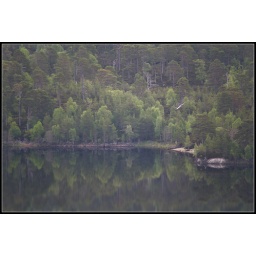
Vibrant green pine trees and their reflections in the calm waters of Loch Beinn a Mheadhoin.